Alex Riley

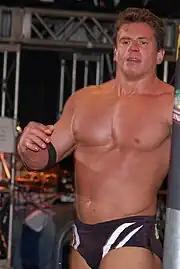
Riley following a match in January 2010

In 2007, Kiley signed a developmental contract with World Wrestling Entertainment (WWE) and was assigned to their developmental territory, Florida Championship Wrestling (FCW). On October 30, 2007, he debuted in a losing effort to Shawn Osbourne under his real name Kevin Kiley, and later faced off with wrestlers like Sebastian Slater and Jack Gabriel.